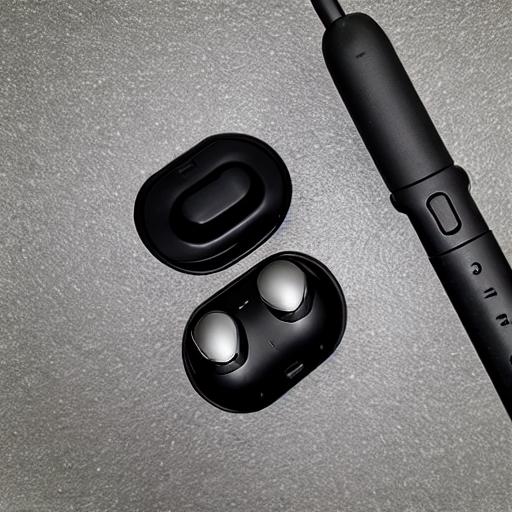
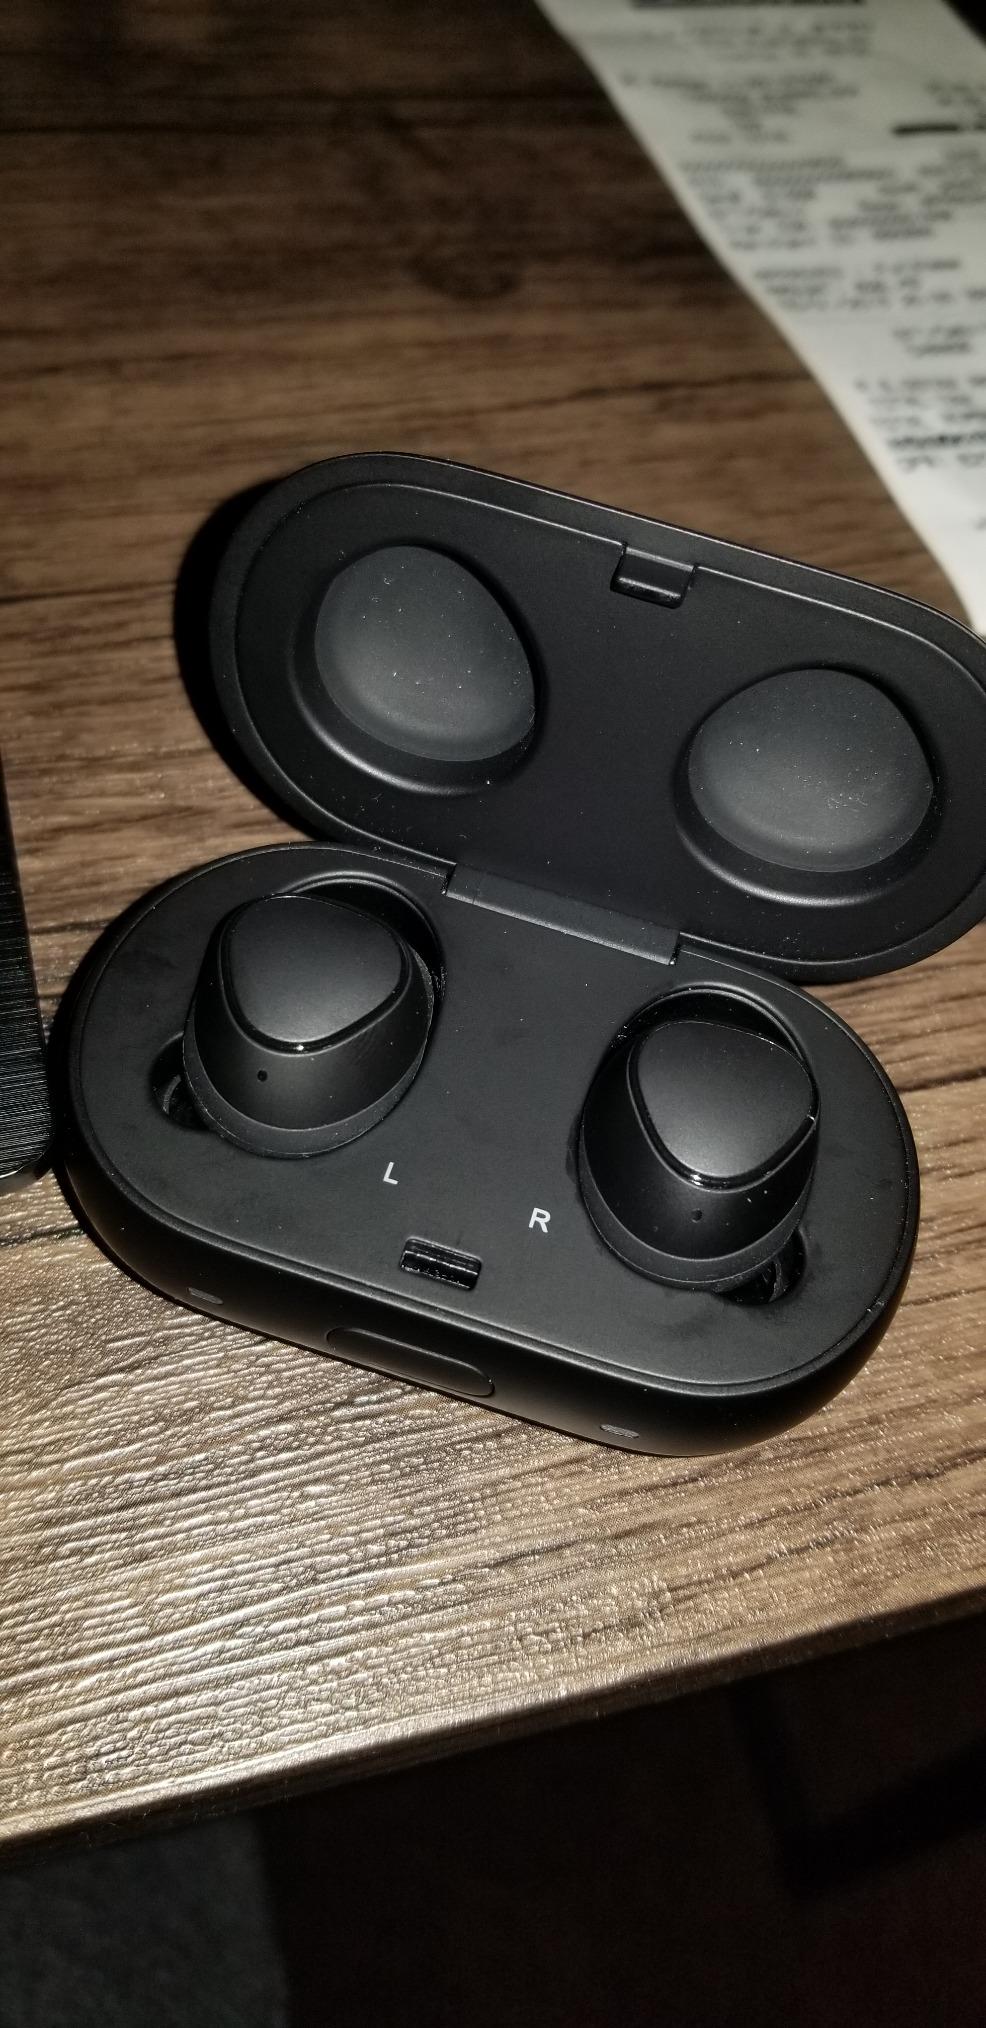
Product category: earbuds
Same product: no